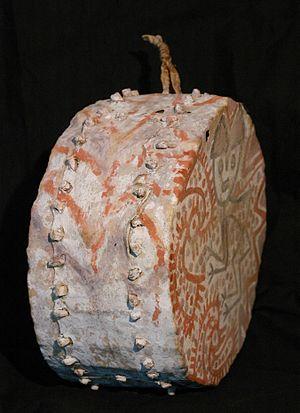
tambour (tinya), Chancay 1000-1450 ap. J-C.
El cóndor pasa est d'abord une œuvre théâtrale musicale classée traditionnellement comme zarzuela, d'où est extrait l'air de la célèbre chanson du même nom.
L'art des Andes centrales est la production artistique qui a lieu au Pérou et en Bolivie avant l'arrivée des européens.